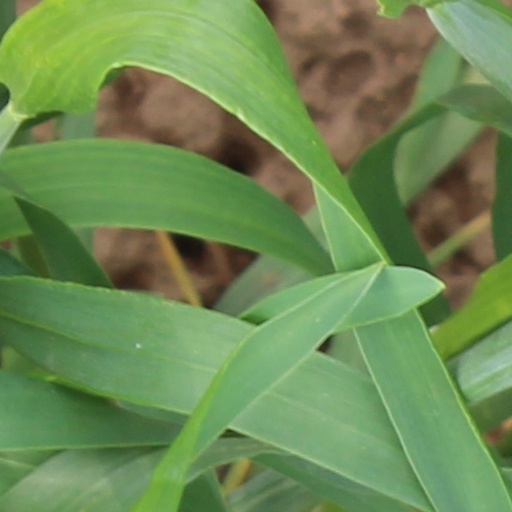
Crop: wheat